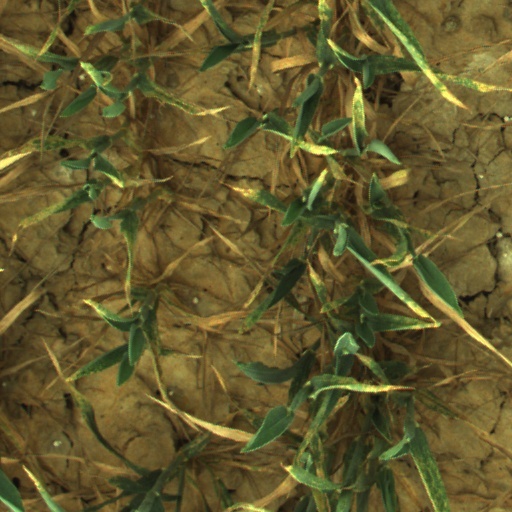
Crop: wheat